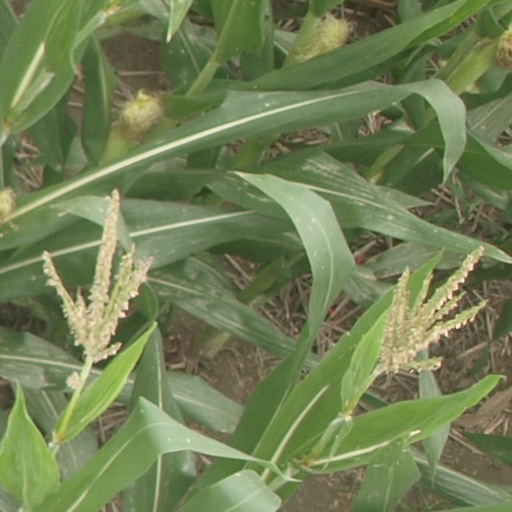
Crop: maize; corn